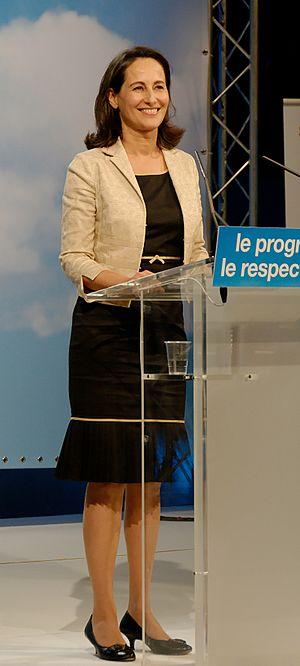
Ségolène Royal à une réunion publique organisée par le Parti socialiste français le 6 février 2007, Halle Carpentier à Paris.